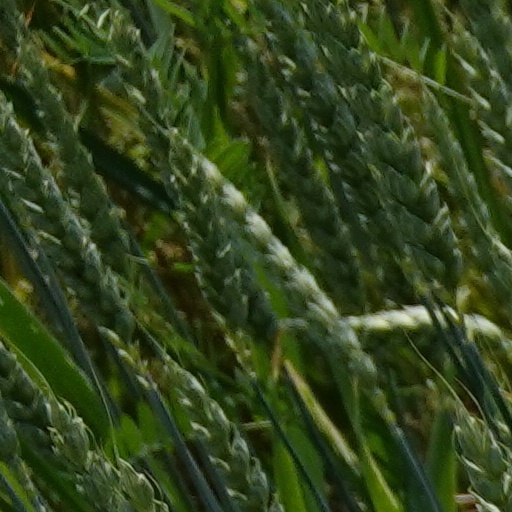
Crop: wheat